Ben Affleck

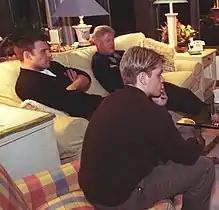
Bill Clinton, Ben Affleck, and Matt Damon sit on two sofas while looking towards a television screen

The success of 1997's "Good Will Hunting", which Affleck co-wrote and acted in, marked a turning point in his career. The screenplay originated in 1992 when Damon wrote a 40-page script for a playwriting class at Harvard University. He asked Affleck to act out the scenes with him in front of the class and, when Damon later moved into Affleck's Los Angeles apartment, they began working on the script in earnest. The film, which they wrote mainly during improvisation sessions, was set partly in their hometown of Cambridge and drew from their own experiences. The screenplay was borne of their desire to create "an acting reel" for themselves. They sold the screenplay to Castle Rock in 1994 when Affleck was 22 years old. During the development process, they received notes from industry figures, including Rob Reiner and William Goldman. Following a lengthy dispute with Castle Rock about a suitable director, Affleck and Damon persuaded Miramax to purchase the screenplay. The two friends moved back to Boston for a year before the film finally went into production, directed by Gus Van Sant, and co-starring Damon, Affleck, Minnie Driver, and Robin Williams.